Bengal Sultanate

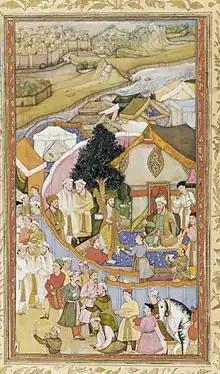
Sultan Daud Khan Karrani receives a robe of honour from Mughal general Munim Khan

The Sultans had a well-organised army, including cavalry, artillery, infantry and war elephants; and a navy. Due to the riverine geography and climate, it was not feasible to use cavalry throughout the year in Bengal. The cavalry was probably the weakest component of the Bengal Sultanate's army, as the horses had to be imported from foreign countries. The artillery was an important section. Portuguese historian João de Barros opined that the military supremacy of Bengal over Arakan and Tripura was due to its efficient artillery. The artillery used cannons and guns of various sizes. The "paiks" formed the vital part of the Bengal infantry during this period. There were occasions when the paiks also tackled political situations. The particular battle array of the foot-soldiers who used bows, arrows and guns attracted the attention of Babur.